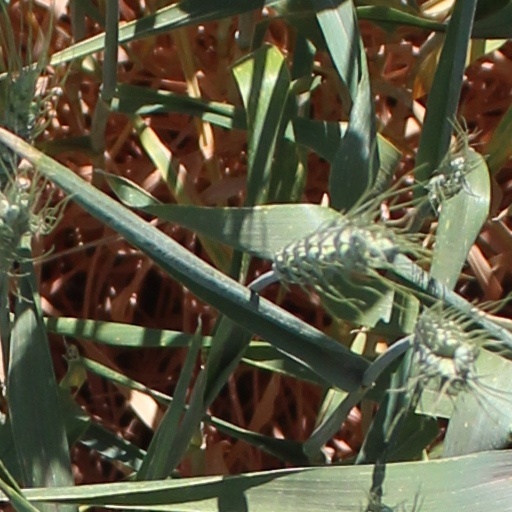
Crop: wheat